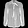
Label: Shirt